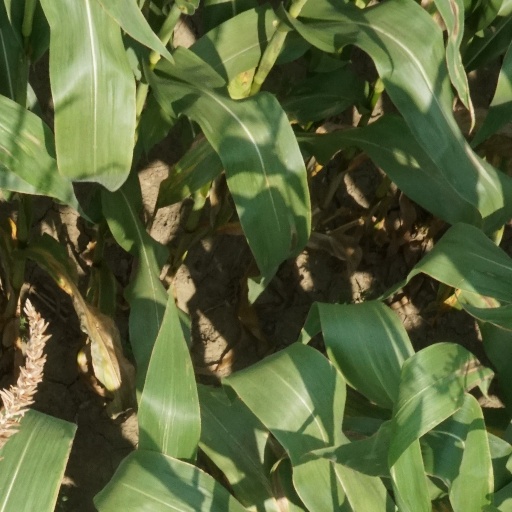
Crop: maize; corn